Hiranya Varna Mahavihar

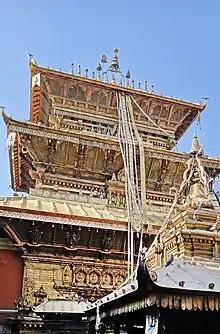
Gilt facade of the Main Temple

Opposite the entrance of the courtyard stands the main temple. The temple is four storeys high, with three slanting, gilt roofs. The facade is largely covered with either gilt sculptures or an engraved brick pattern. The lower facade of the temple shows scenes from the life of the Buddha, for instance, starting from his birth. A little higher up there is a series of small reliefs of the Five Buddhas, with the outer two doubled. Above these seven reliefs there is another row of the Five Buddhas, this time flanked by reliefs of Tara on both ends.